Jones, Turner and Evans

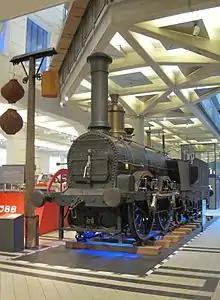
Ajax preserved at the Technisches Museum Wien

The company opened in 1837 with subcontracts from Edward Bury and Robert Stephenson. They provided locomotives for the North Union Railway and the Midland Counties Railway (MCR), the latter all 2-2-2 with diameter driving wheels, and cylinders. In 1840, they built two four-coupled 0-4-2s for the MCR. Further orders included engines for the Great Northern Railway, London and Brighton Railway and the Grand Junction Railway. They also supplied six broad gauge engines for the Great Western Railway, the first of the class being "Firefly". In 1841 built four for the Eastern Counties Railway.